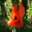
Label: poppy